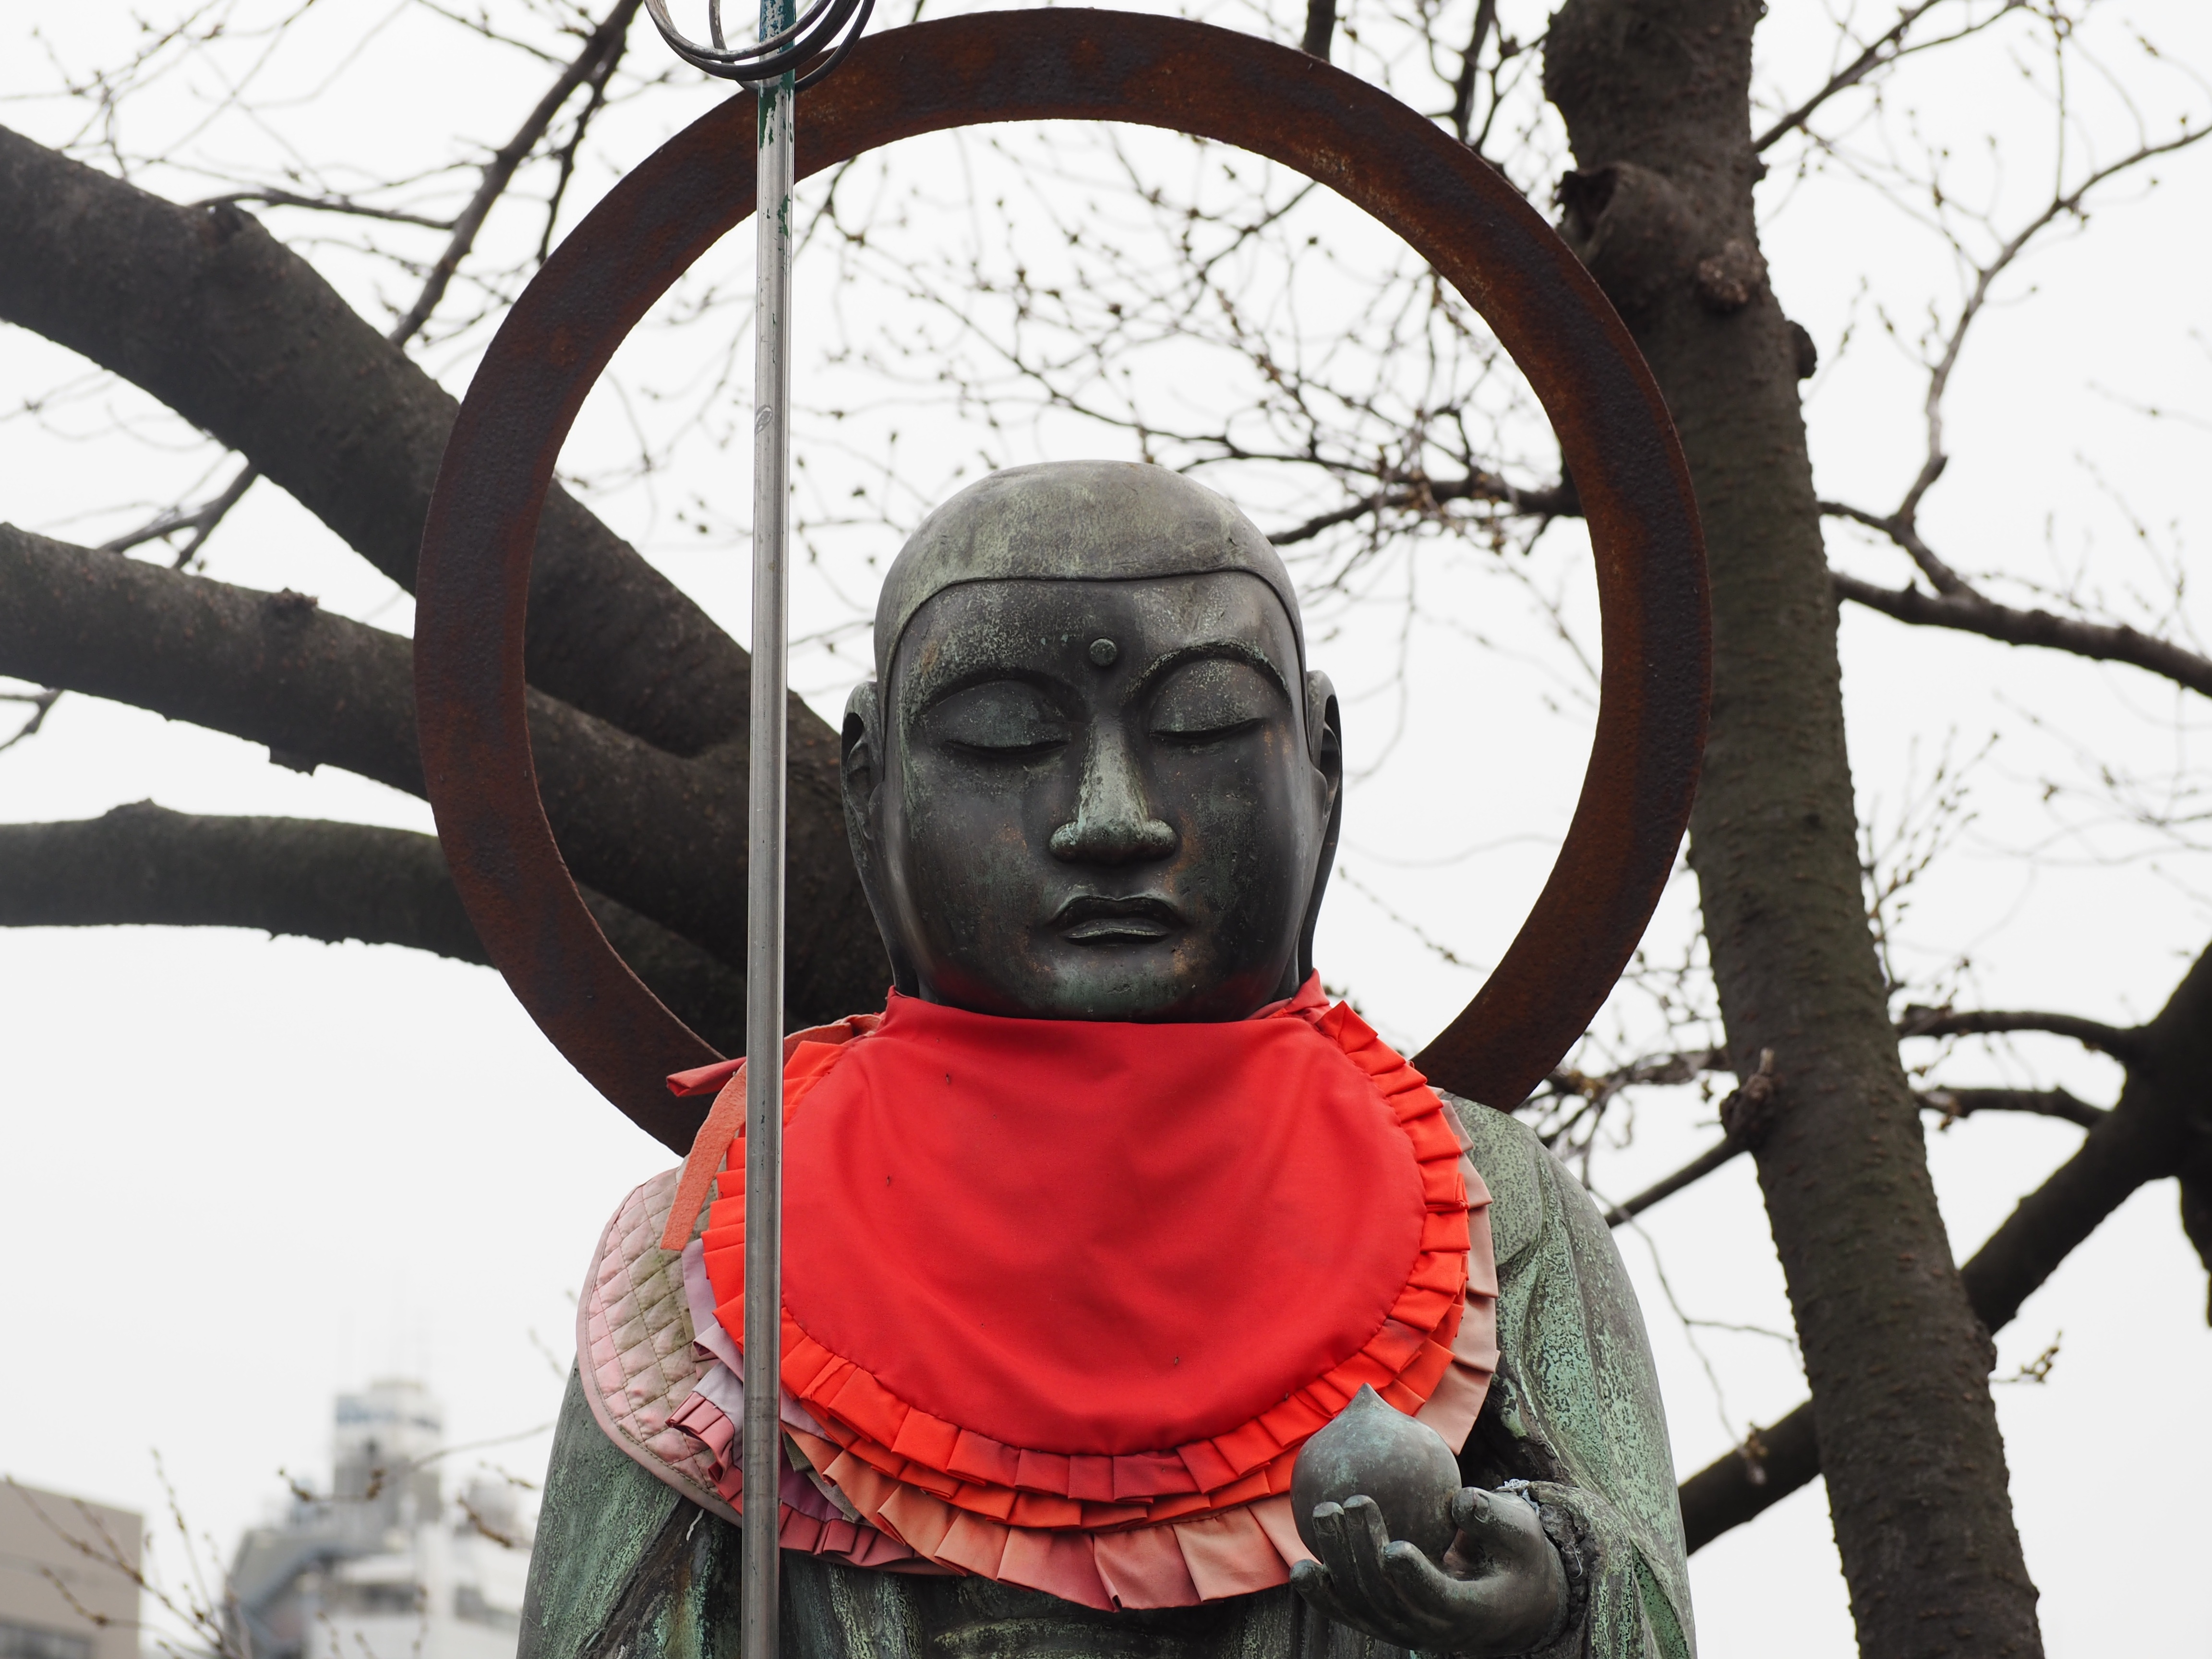
monument, statue, buddhism, japan, sculpture, art, temple, bronze statue, jizo